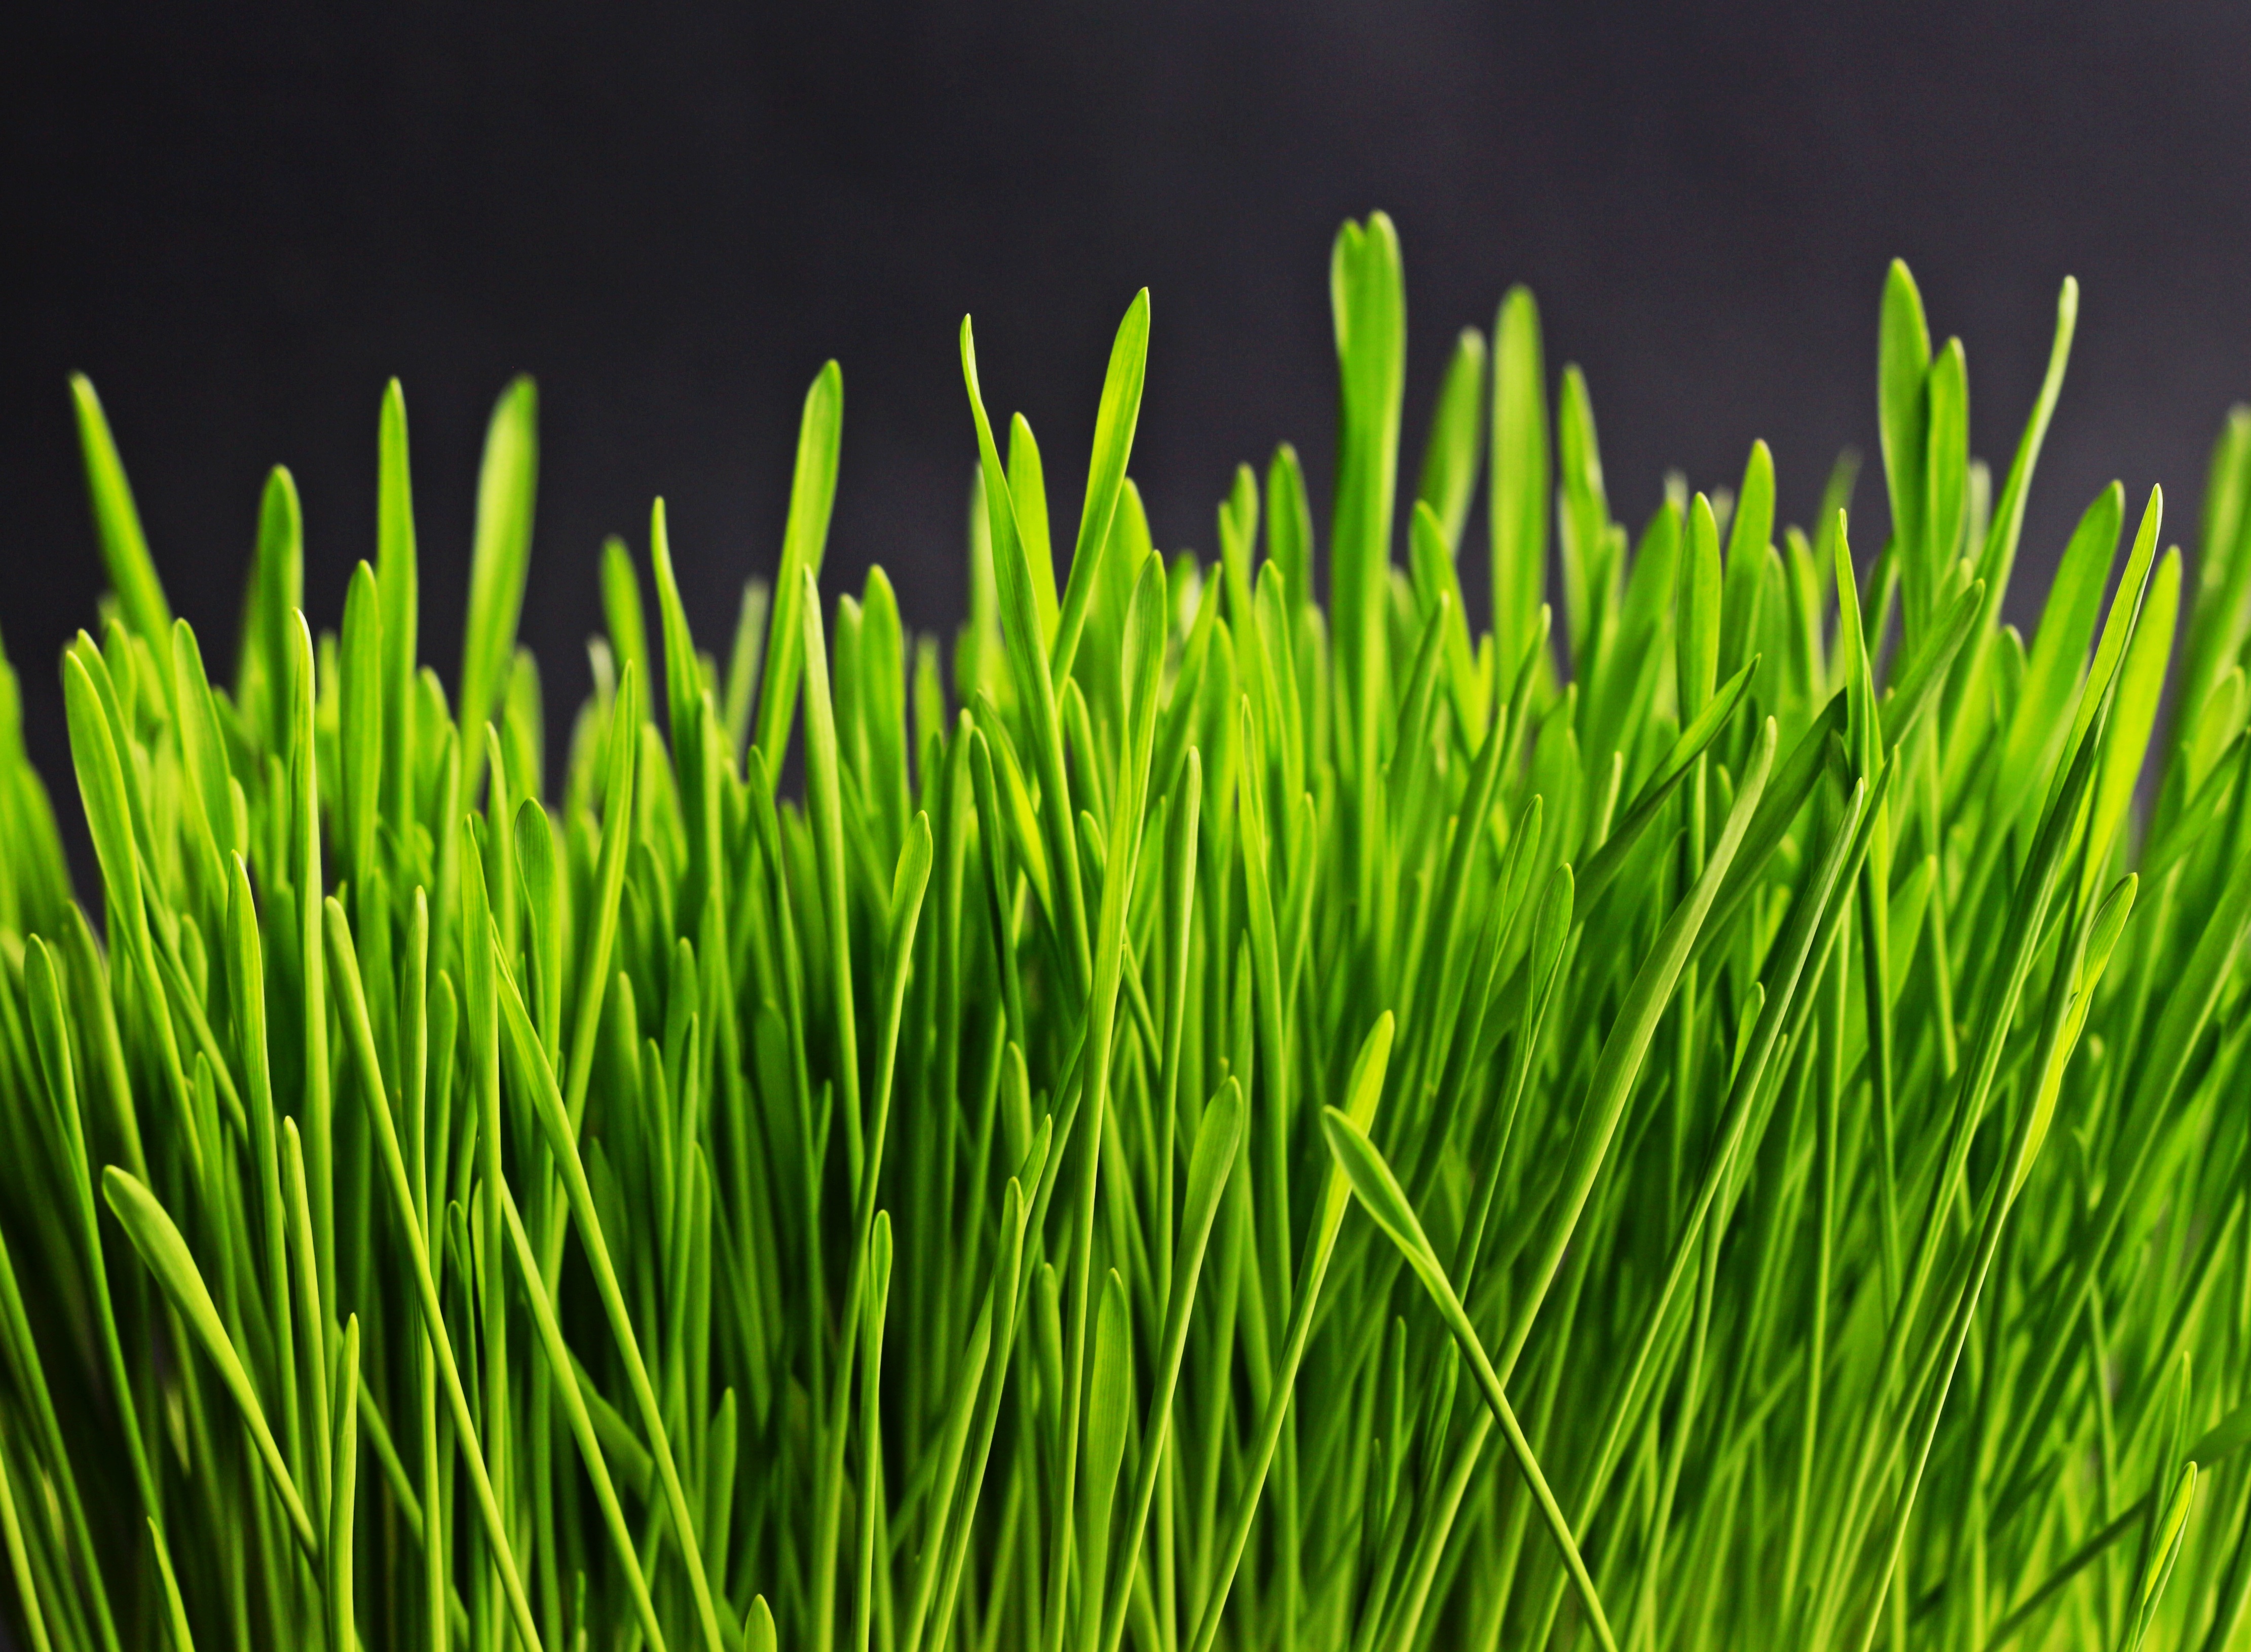
nature, grass, plant, lawn, meadow, leaf, flower, green, herb, botany, grasses, macro photography, flowering plant, wheatgrass, artificial turf, grass family, plant stem, land plant